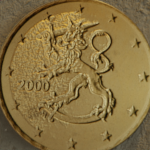
Coin value: 10cents
Country: fi
Edition: standard